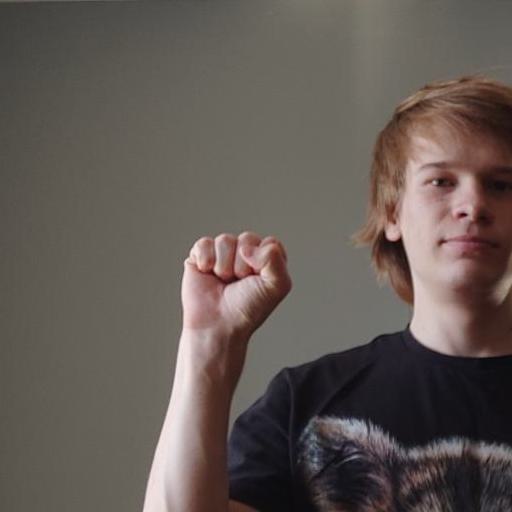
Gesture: fist